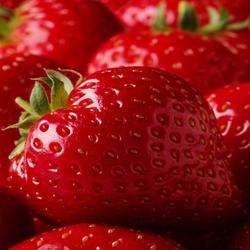
Label: Strawberry